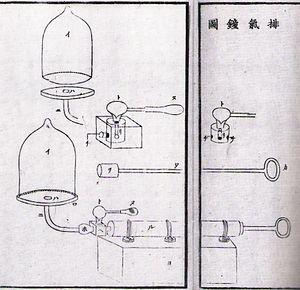
Les Rangaku sont une discipline d'analyses développées par le Japon lors de ses contacts avec les Hollandais de l'île de Dejima, par le biais desquelles il a pu découvrir les technologies et la médecine du monde occidental à une époque où le pays était replié sur lui-même, fermé aux étrangers, de 1641 à 1853, en raison de la politique isolationniste du shogunat Tokugawa.